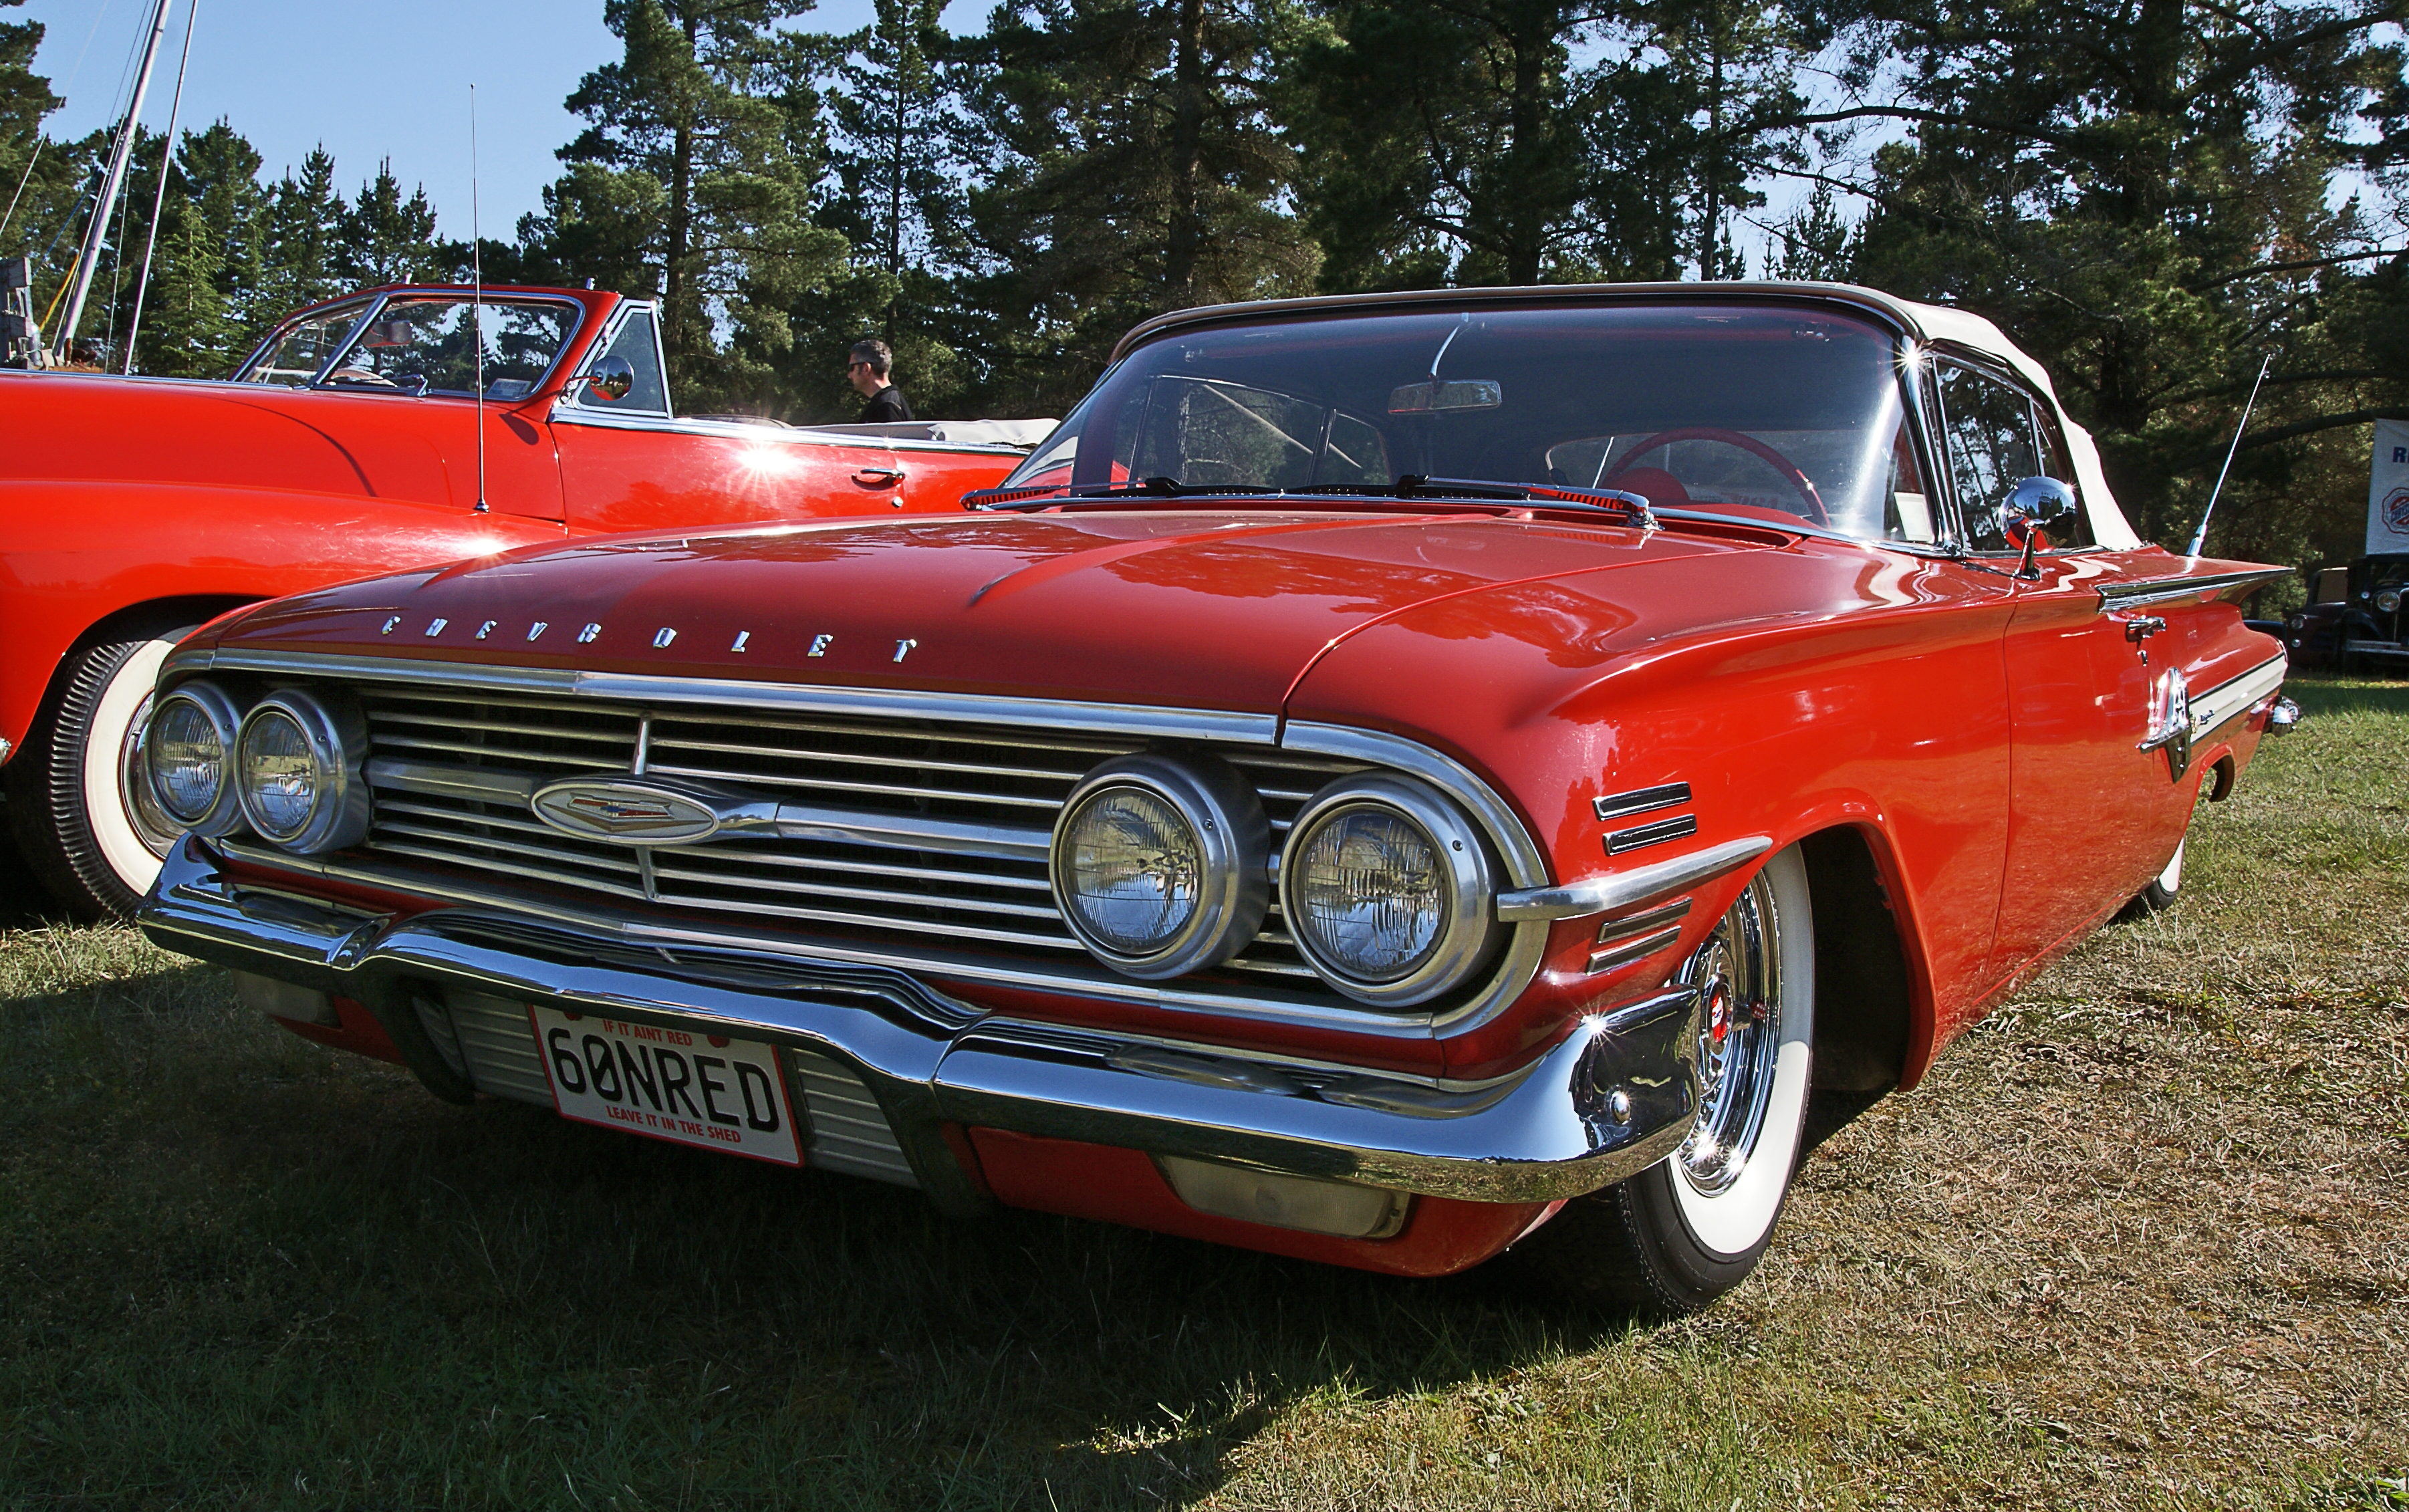
car, vehicle, muscle car, sedan, 1960chevroletimpala, antique car, land vehicle, automobile make, automotive exterior, compact car